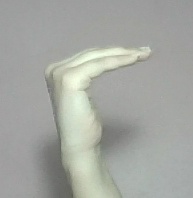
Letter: haa